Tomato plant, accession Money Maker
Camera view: bottom (45 deg); turntable rotation: 300 degrees
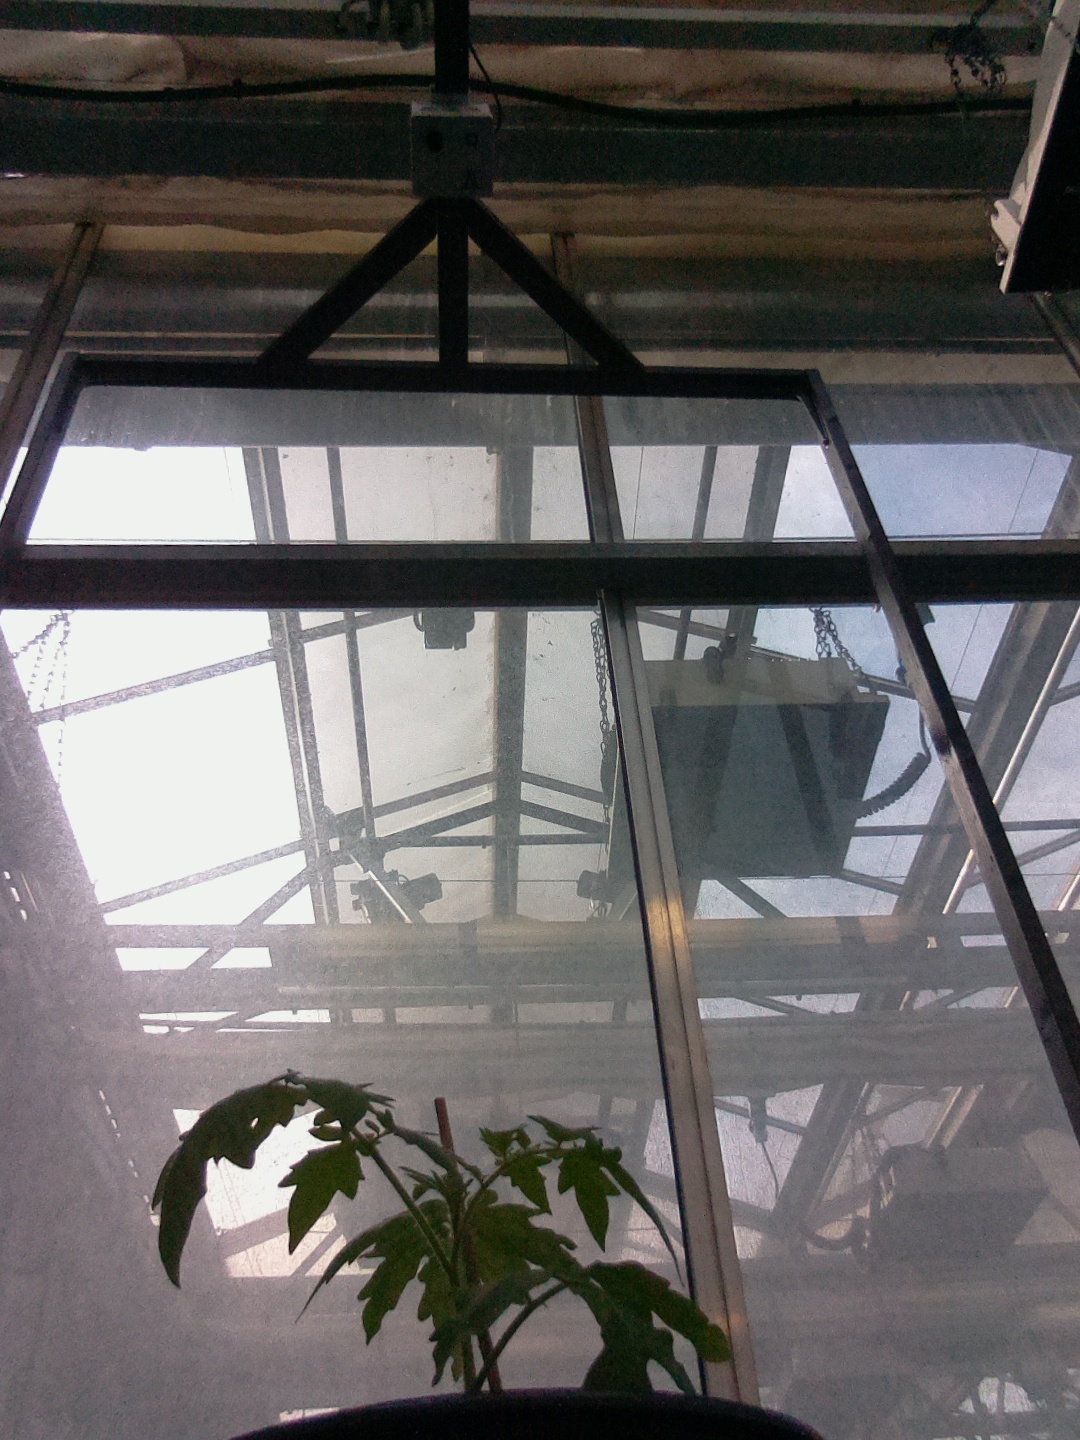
BBCH growth stage 13: 6 of true leaves visible